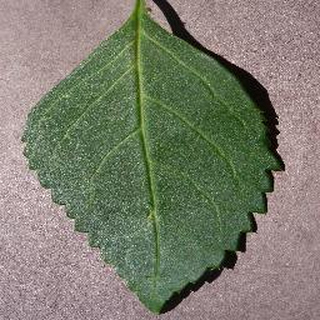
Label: healthy_cherry